Abortion in New Jersey

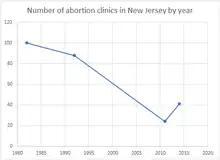
Number of abortion clinics in New Jersey by year

Between 1982 and 1992, the number of abortion clinics in the state decreased by twelve, going from 100 in 1982 to 88 in 1992. During the 1990s, Steven C. Brigham opened his first abortion clinic in the state in Wyomissing. While working at his clinics, Brigham performed a number of botched abortions, including late-term abortions. These were investigated and later resulted in Brigham losing his medical license. In 1996, the state had 94 abortion clinics and was one of only three to gain clinics in the period between 1992 and 1996. In 2011, there were 64 facilities which provided abortions of which 24 were abortion clinics. In 2014, there were 79 facilities that provided abortions of which 41 were abortion clinics. In 2014, 33% of the counties in the state did not have an abortion clinic. That year, 23% of women in the state aged 15–44 lived in a county without an abortion clinic. In March 2016, there were 26 Planned Parenthood clinics in the state. In 2017, there were 26 Planned Parenthood clinics in a state with a population of 2,046,346 women aged 15–49 of which 22 offered abortion services.